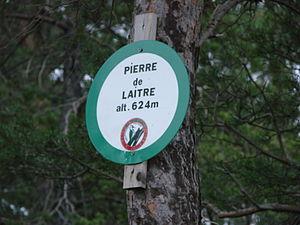
Altitude
La Pierre de Laitre, ou Pierre de l'Aître est une roche sommitale à 624 mètres d'altitude qui surplombe et dénomme un mont gréseux boisé situé dans le vaste massif du Kemberg, à la lisière nord de la commune de Taintrux, dans le canton de Saint-Dié, département des Vosges. Il surplombe le vieux cimetière ou l'aître de Taintrux, ce qui lui a donné son nom.